Dieter Quester

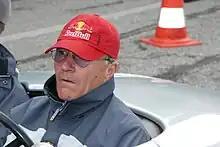
Dieter Quester, 2008

Starting with motorboats in the 1950s, he became part of the Formula 2 team of BMW which intended to take part in the 1969 German Grand Prix. Teammate Gerhard Mitter was killed at the Nürburgring while practising with the "BMW 269", though. As a suspension or steering failure was suspected, the BMW team with Quester and Hubert Hahne withdrew from the race, as did Mitter's teammate at Porsche, Hans Herrmann.